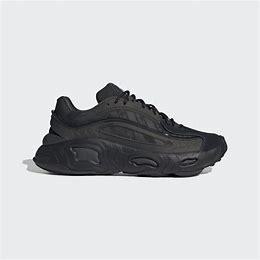
Brand: Adidas
Model: Oznova